Joe Burk

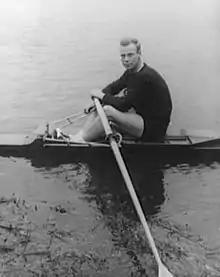
Portrait of Joe Burk taken by Carl Van Vechten in 1940.

In 1940, Burk won the Olympic try-outs, the National Regatta and the Philadelphia Challenge Cup, also known as the Gold Cup. The 1940 Olympics, however, were cancelled because of World War II. An attempt was made to schedule a match race with world professional sculling champion Bobby Pearce, who was then living in Canada, but that race failed to materialize.